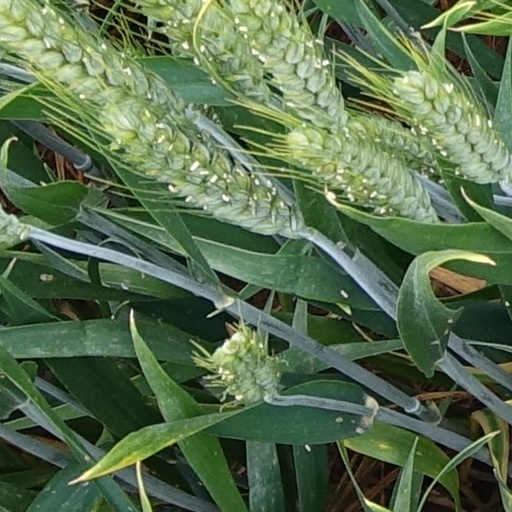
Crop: wheat